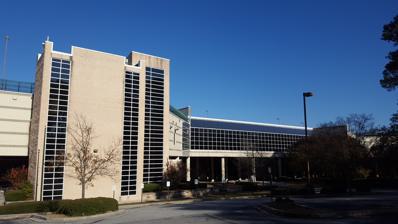
Building: Richland Mall (South Carolina)
Country: United States of America
Year built: 1961
Shopping mall in South Carolina, United States Richland Mall Exterior view of Richland Mall, December 2017 Location Forest Acres, South Carolina , United States Coordinates 34°01′00″N 80°59′25″W / 34.0168°N 80.9903°W / 34.0168; -80.9903 Address 3400 Forest Drive Opening date 1961 Closing date 2022 Developer LJ Hooker Management Southeastern Development Owner Southeastern Development No. of stores and services 0 No. of anchor tenants 0 (3 at peak) Total retail floor area 713,992 square feet (66,332.0 m 2 ) ( GLA ) No. of floors 2 (3 in former Belk) Website www .richlandmallsc .com Interior view of largely vacant mall, December 2017 Richland Mall was an enclosed shopping mall near the intersection of Forest Drive and Beltline Blvd in Forest Acres , South Carolina within the greater Columbia Metropolitan Area . The interior mall space has been closed to the public since early 2022. However, its last anchor store , Belk , continued to operate until early September 2023. A Barnes & Noble continued to operate as a junior anchor with its own exterior access until December 31, 2023. There are two additional empty anchor stores (formerly Dillard's and Parisian) that have both been largely vacant since the late 2000s. The mall's last inline tenant, Columbia Children's Theatre, moved out on February 1, 2023. The mall has never received a major renovation and has an ornate late 1980s-early 1990s interior aesthetic. The mall is currently undergoing demolition as of October 2024. History Original Mall (1961-1987) Richland Mall opened in 1961 as the first mall in Columbia. It was an open-air mall, typical of first-generation malls from the mid-twentieth century, and anchored by J.B. White , a major department store based in Augusta , Georgia , that was prevalent in South Carolina. A movie theater was also on a southeastern outlot of the mall. Among the original twenty-seven stores were Winn-Dixie , Eckerd , and Woolworth . By the 1980s, Richland Mall's open-air mall concept was considered outdated and by that time there was significant competition in the market from newer indoor malls such as Dutch Square and especially Columbia Mall . In the late 80s, L. J. Hooker bought the complex with plans of converting it into not only a much larger indoor mall but also making it a high-end shopping destination unparalleled in the region. The stores remaining in the original Richland Mall had their leases terminated in 1987 with the exception of the J.B. White, which the new mall would be built around. Two outparcels would also be unaffected. Winn-Dixie would be one of the last stores to close on December 23, 1987, before the massive redevelopment project got underway. Richland Fashion Mall (1988-1996) The mall was renamed Richland Fashion Mall and was built in two major phases. The first phase included a two-level wing extending from the current J.B. White to a new anchor store, Bonwit Teller , which opened in October 1988. The second phase of the mall opened in November 1989, and included another two-level wing extending from the other side of J.B. White to end at another new anchor: Parisian . Both Bonwit Teller and Parisian were new to not only Columbia, but all of South Carolina. A large four-level parking garage was built that covered most of the front of the mall, as well as the entire length of the roof being made accessible to parking as well to combat the fact that the mall was already on a small plot of land, and the expansion had made traditional parking almost impossible. J.B. White was also expanded during this time to include a third level. A relocation for the movie theater opened on top of this in 1990, known as the Litchfield Theatres Litchfield 7. The mall also included a large aviation-themed food court that wrapped around the backside of J.B. White on the upper level. The food court made it possible to avoid the walk-thru of J.B. White to get from one side of the mall to the other. A TGI Fridays was also a part of the rebirth of the mall. A few of the stores that had locations in the original Richland Mall reopened once the redevelopment was complete including S&S Cafeteria and Eckerd. Woolworth also opened a "Woolworth's Express" on the upper level. The mall struggled with customer traffic and management/financial problems from the very beginning. LJ Hooker, who developed the mall, was in serious debt and filed for bankruptcy in 1989. In recent years, the company had gained majority controlling interest in four department stores including Bonwit Teller and Parisian. Parisian's original owners bought it back from LJ Hooker, but Bonwit Teller was mostly liquidated along with the American operations of LJ Hooker. Bonwit Teller closed in August 1990, leaving an empty anchor in a still practically brand-new mall. In 1993 Dillard's opened in the former anchor space and expanded the store significantly. The mall was still underperforming however and was nearly half-vacant. In 1995, the Litchfield Theater became a Regal Cinemas . Changes (1996-1999) In the late 1990s, the mall underwent a series of small renovations. The first of these occurred in 1996 when the mall's name changed back to simply Richland Mall. The grand entrance stating "Richland Fashion Mall" was demolished and replaced with a new facade. In 1997 a Barnes & Noble opened next to the new main entrance of the mall. TGI Fridays was also relocated from the Parisian wing to the Dillard's wing on the side of the new mall entrance, opposite Barnes & Noble. In 1998 J.B. White's parent company, Mercantile Stores , was bought by Dillard's. As part of the Dillard's/ Belk store swap in malls that already had a Dillard's, the J.B. White became Belk in September 1998. In 1999, the large, aviation-themed food court was closed and relocated to the lower level on the Parisian end of the mall. The original food court would be refurbished into a call center. 2000s Into the new millennium, the mall continued to decline. Dillard's closed their store in 2003. Since then, it has operated as Blacklion- a furniture store based in Charlotte , and a store simply called "The Department Store." Later, it also operated briefly as a ping-pong club. The mall had changed hands several times over the years, and in 2005 was purchased by Peerless Development Group. They planned an extensive renovation and renamed Richland Mall to Midtown at Forest Acres. Nothing ever came of their aspirations for the property though. They defaulted on their mall loan and by 2007 the mall was back up for sale. Parisian left around this time, closing in February 2007. In April 2009, the Columbia Children's Theatre relocated to Richland. They moved into the retail space that had previously been an Express clothing store. In summer 2017, they moved downstairs into the space where Eckerd drug used to be. 2010-Present In April 2010, the mall was sold to Century Capitol Group who brought on Kahn Development Company in an attempt to breathe new life into the mall. The first thing they did was change the name from Midtown at Forest Acres back to Richland Mall. On January 30, 2011, S&S Cafeteria departed Richland Mall and was replaced by locally owned Sadie's American Cafeteria. Sadie's closed and in 2013 the space was occupied by Jackson Family Cafeteria, a buffet that closed in 2016. In March 2013, TGI Fridays departed Richland Mall and was replaced with The Seafood Academy which closed in 2016. In 2018, Gymboree permanently closed its Richland Mall location, after 20 years of business. CivvieSupply, a premium patriotic and military-inspired clothing brand, opened a fulfillment center in the mall in 2019. In February 2022, Regal Cinema's Regal Columbia 7 closed its rooftop location at the mall and the inline mall itself was locked to the public shortly thereafter. In September 2023, Belk closed after 25 years in business. Including its run as J.B. White, the store was in continuous operation for 62 years. On December 31, 2023, Barnes and Noble closed ahead of opening a new store in March 2024 in a former Bed Bath & Beyond in the nearby Shoppes at Woodhill shopping center. Barnes & Noble was the final retail store to leave the mall. On March 20, 2024, demolition of the mall began. During the demolition, workers discovered a time capsule that had been placed there during construction. It was buried instead in a nearby park so it could be reopened on January 20, 2033. Future In late 2022, it was announced that the mall was in the process of being purchased by Augusta-based Southeastern Development and would be demolished and redeveloped. Tentative plans included refurbishing the former Parisian anchor store for Belk to move into so that afterward the original J.B.White/current Belk would be demolished along with the rest of the mall. A grocery store is planned as the other anchor store. Other plans include apartments, a park, and a brewery or tap room. Developers estimate it will take four to five years before the first phase of the project will be completed, which will include the mixed retail, apartments, and a grocery store. A second phase should take about an equal amount of time to complete which will include mixed-use retail on the east side of the property as well as a second set of apartments. However, on August 9, 2023, it was announced that Belk would no longer be part of the mall redevelopment, and would be closing, which would leave the mall with no anchors. Only one day later, on August 10, 2023, it was announced that Barnes & Noble would be relocating leaving the mall completely vacant. Gallery Entrance Information desk Former fountain area Former Parisians Former Dillards Former Bath & Body Works Food court See also LJ Hooker Forest Fair Village , a larger defunct mall in Ohio also developed by LJ Hooker References